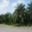
Label: palm_tree